Adone Del Cima

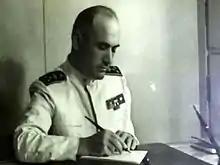

Adone Del Cima (7 June 1898 - 9 September 1943) was an officer of Regia Marina, the first and only commander of the battleship "Roma".